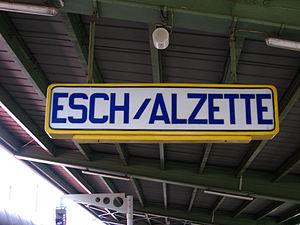
Panneau à la gare d'Esch-sur-Alzette (Luxembourg) Lëtzebuergesch: D'Gare vun Esch-Uelzecht